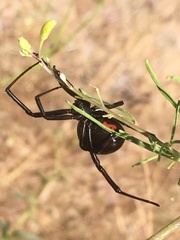
Species: Lactrodectus_hesperus